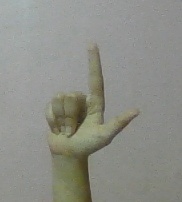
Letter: laam